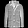
Label: Coat